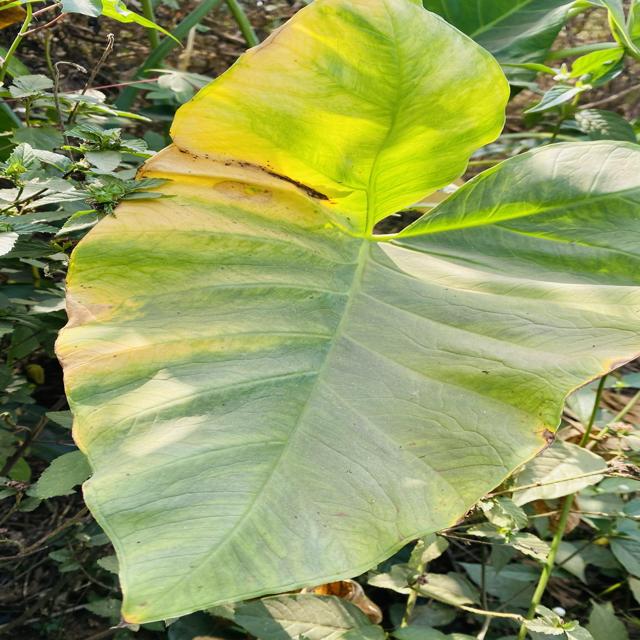
Label: Late_Blight